Mljet

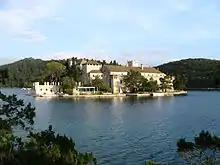
Monastery of Saint Mary

Mljet is mentioned around 950 by the Byzantine Emperor Constantine VII Porphyrogenitos in his "De Administrando Imperio" as one of the islands held by the Narentines. The island was often a controversy of ownership between them and Zachlumia. Ancient Greeks called the island "Melita" or "honey" which over the centuries evolved to become the Slavic name, Mljet.